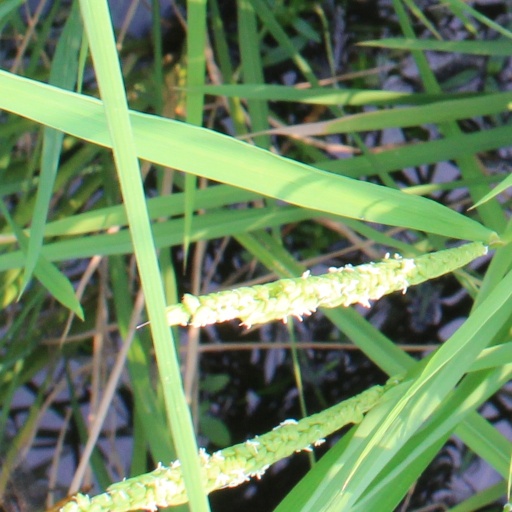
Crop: rice